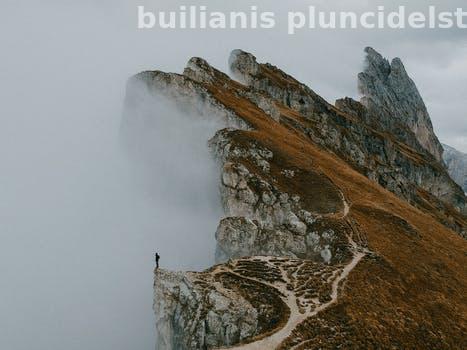
Label: Watermark